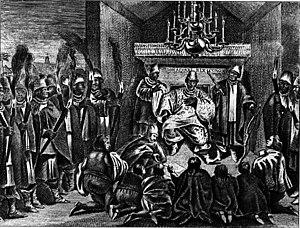
Gravure extraite de 0. Dapper. Description de l’Afrique, Amsterdam, 1686